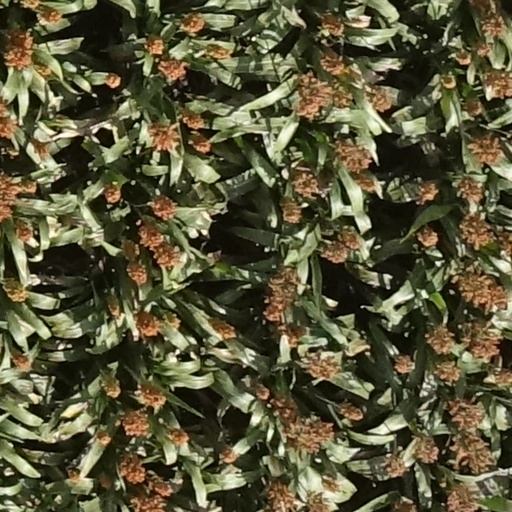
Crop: sorghum